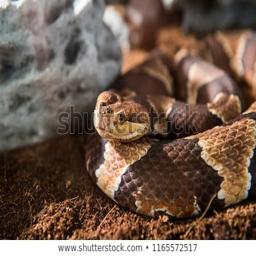
Animal: snakes